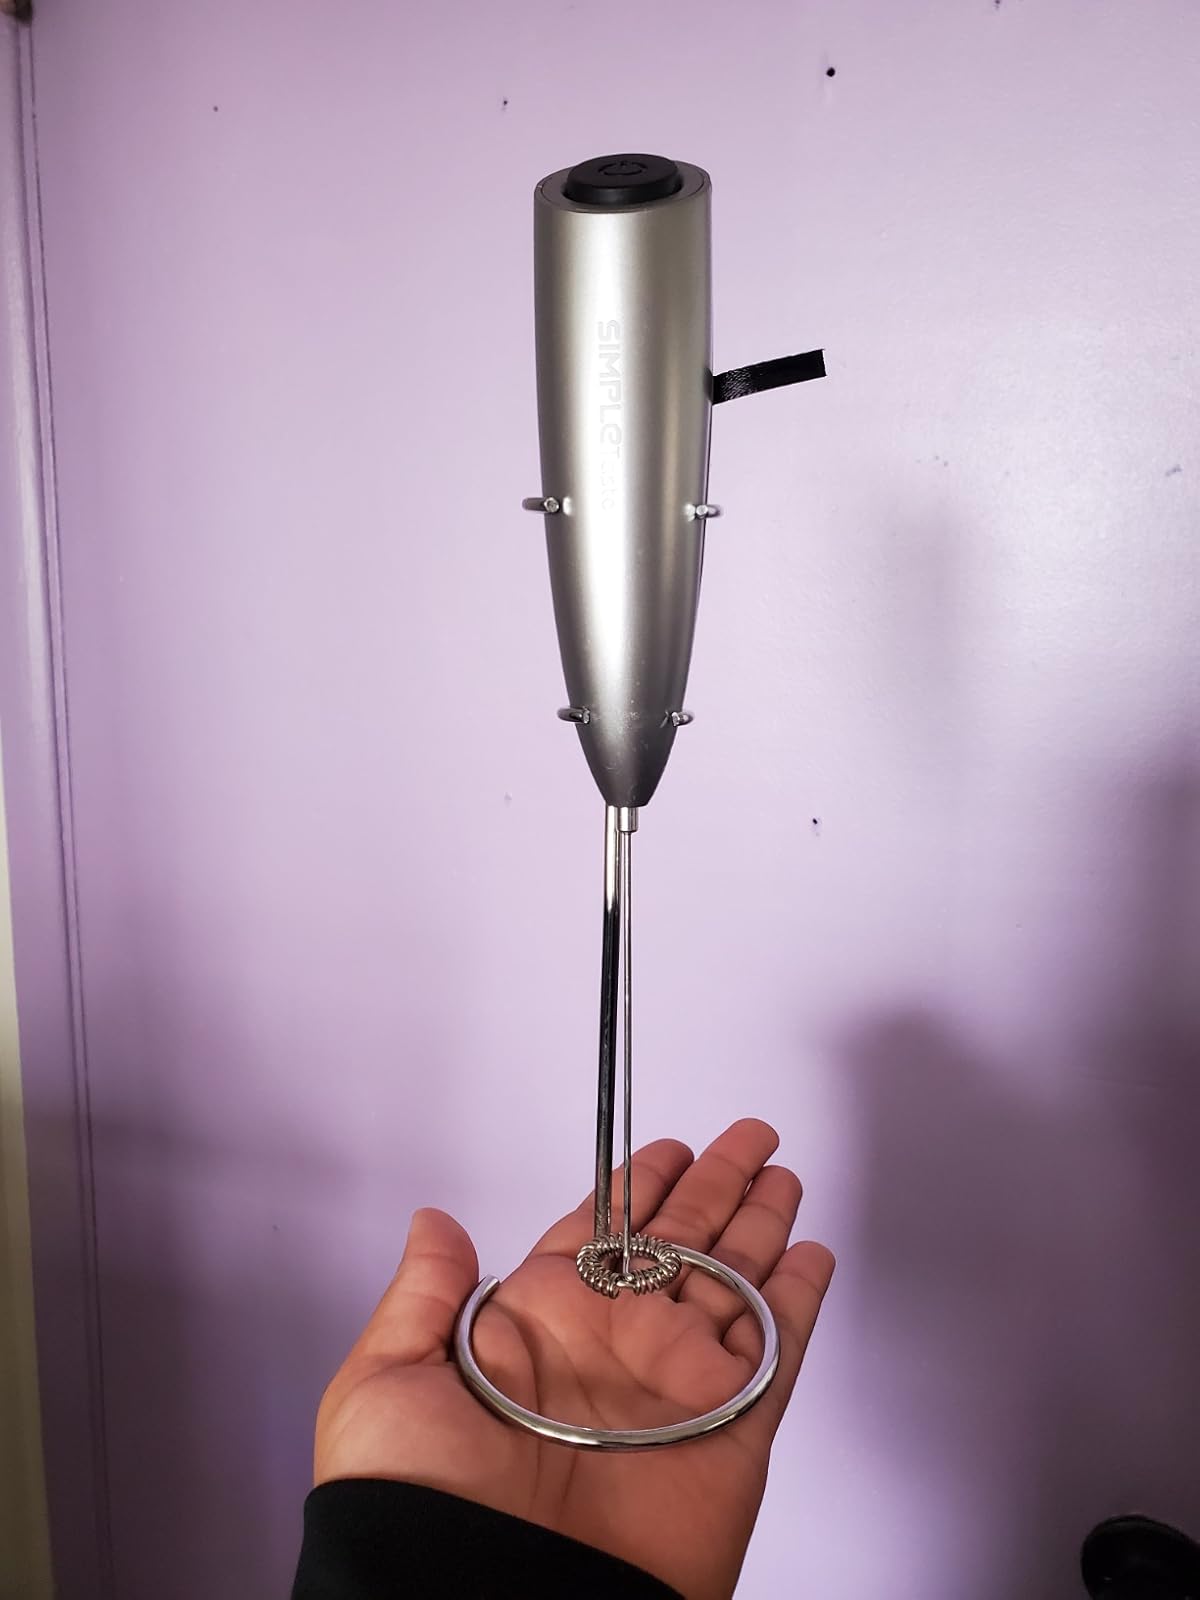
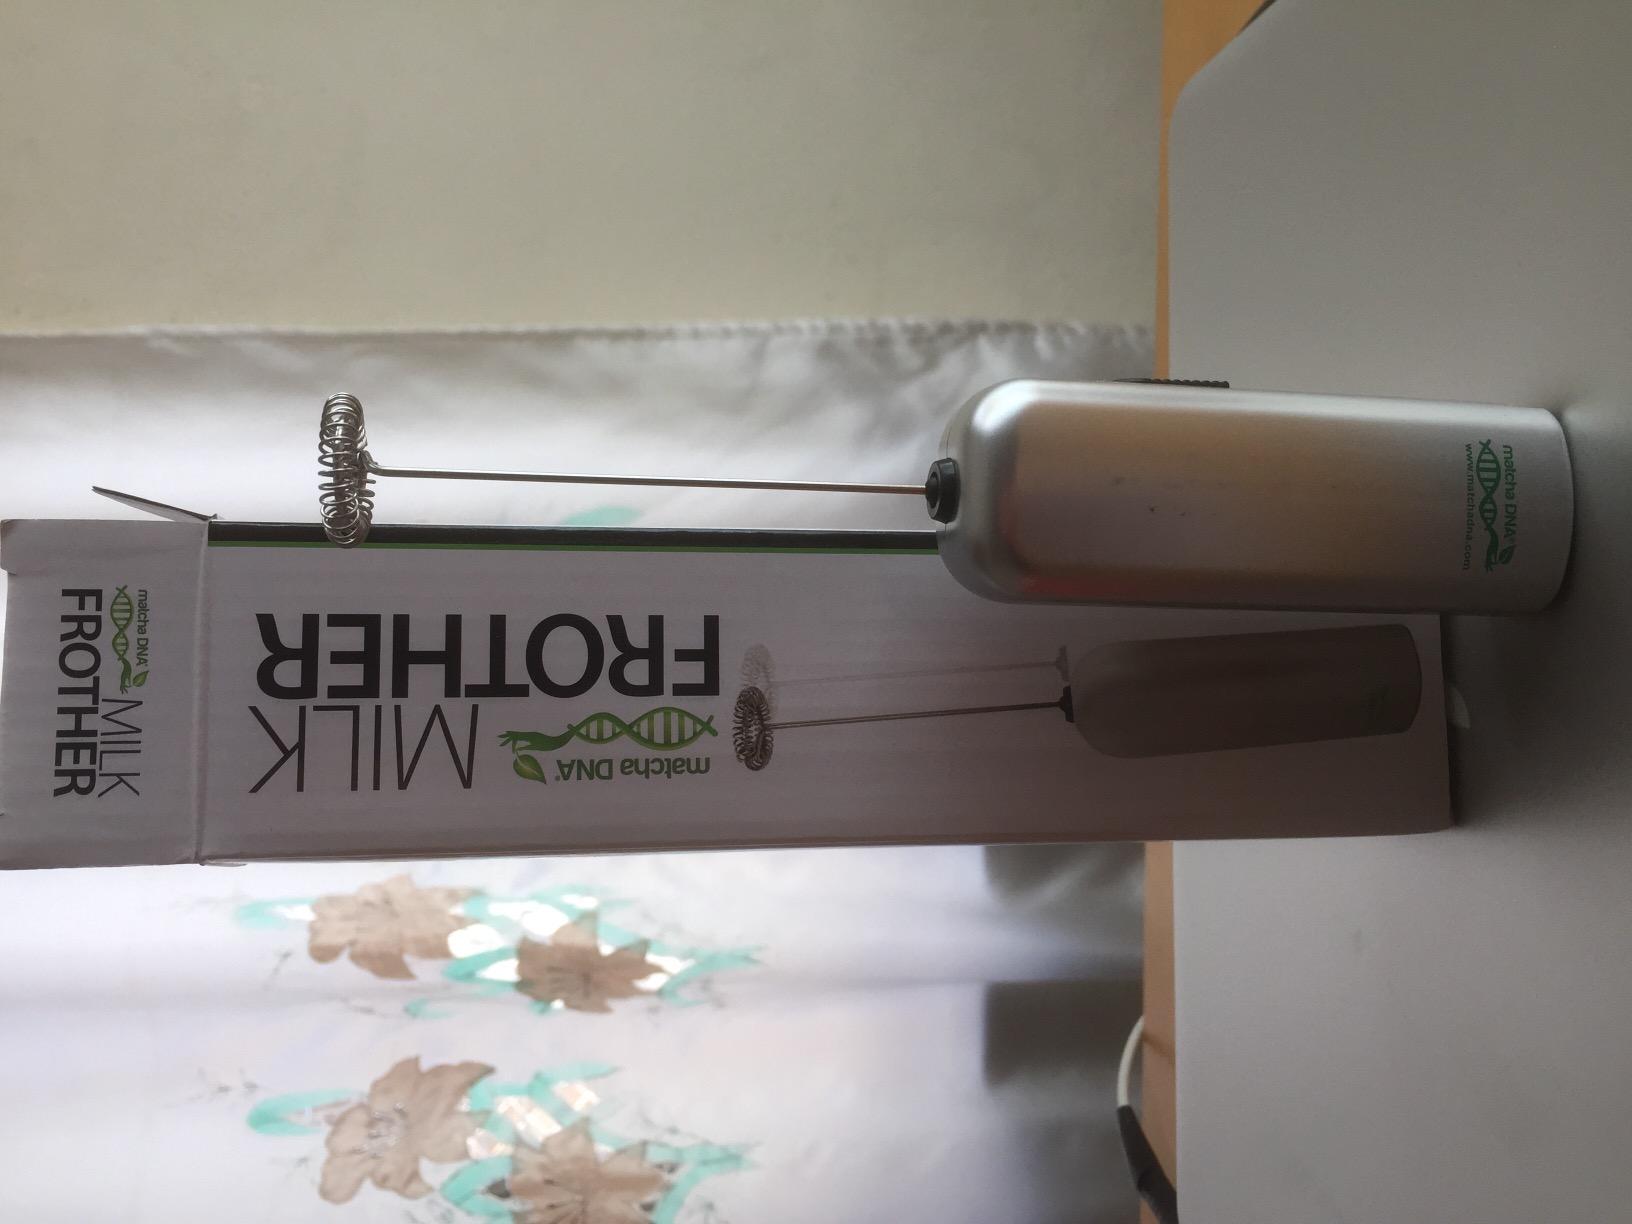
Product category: items_mixer
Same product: no